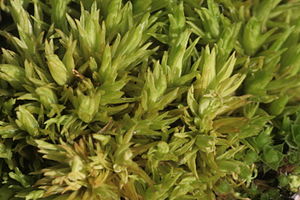
Pottiales
Gul Snoblad Tortella inclinata
Pottiales er en orden af mosser, der er udbredt over hele verden med omkring 1500 arter. Den omfatter fire familier, hvoraf den ene er repræsenteret i Danmark.